Arthur Tiley

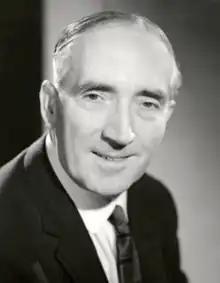
Arthur Tiley by Walter Bird, 1966.

Arthur Tiley (17 January 1910 – 5 June 1994) was a British businessman and Conservative and National Liberal politician. Upon the re-creation of the Bradford West constituency in 1955, Tiley was elected as its Member of Parliament. He held the seat until his defeat at the 1966 general election by Labour's Norman Haseldine. He was the MP for Bradford during the city's smallpox outbreak in 1962.